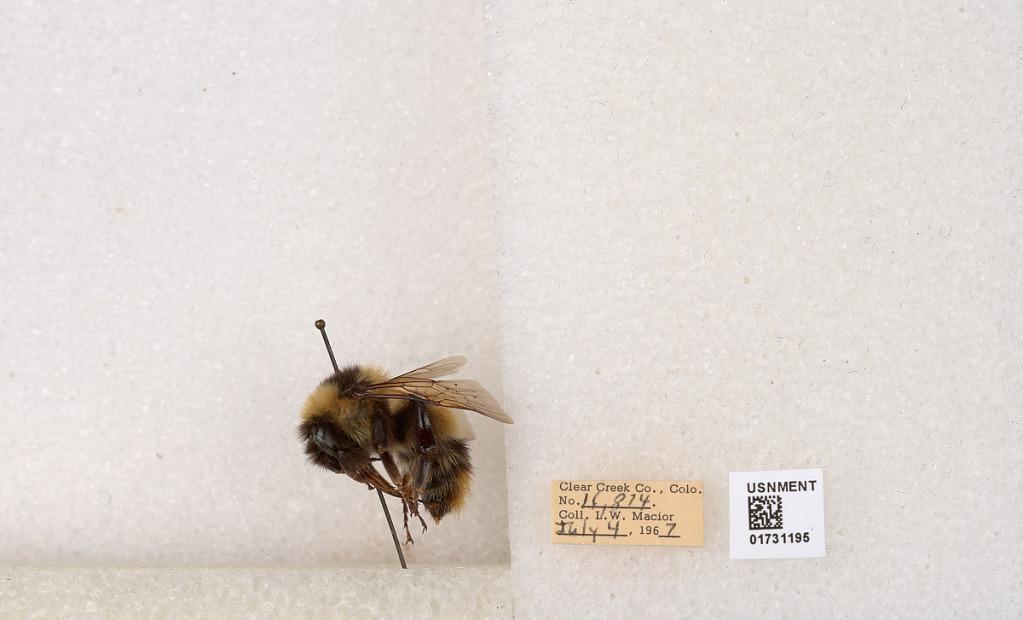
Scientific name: Bombus kirbyellus
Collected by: L. Macior
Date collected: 1967-7-4
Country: United States
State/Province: Colorado
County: Clear Creek
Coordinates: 39.6891, -105.644